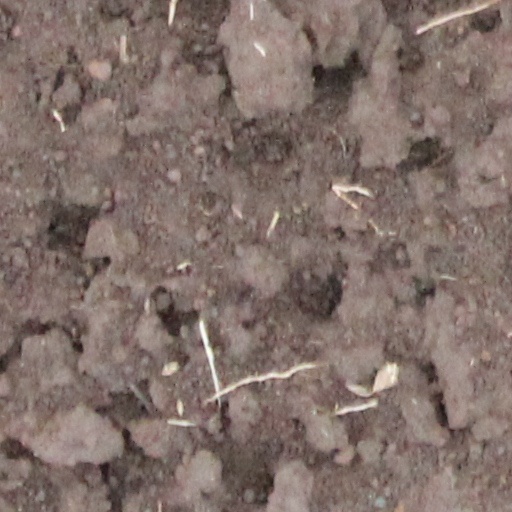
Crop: wheat